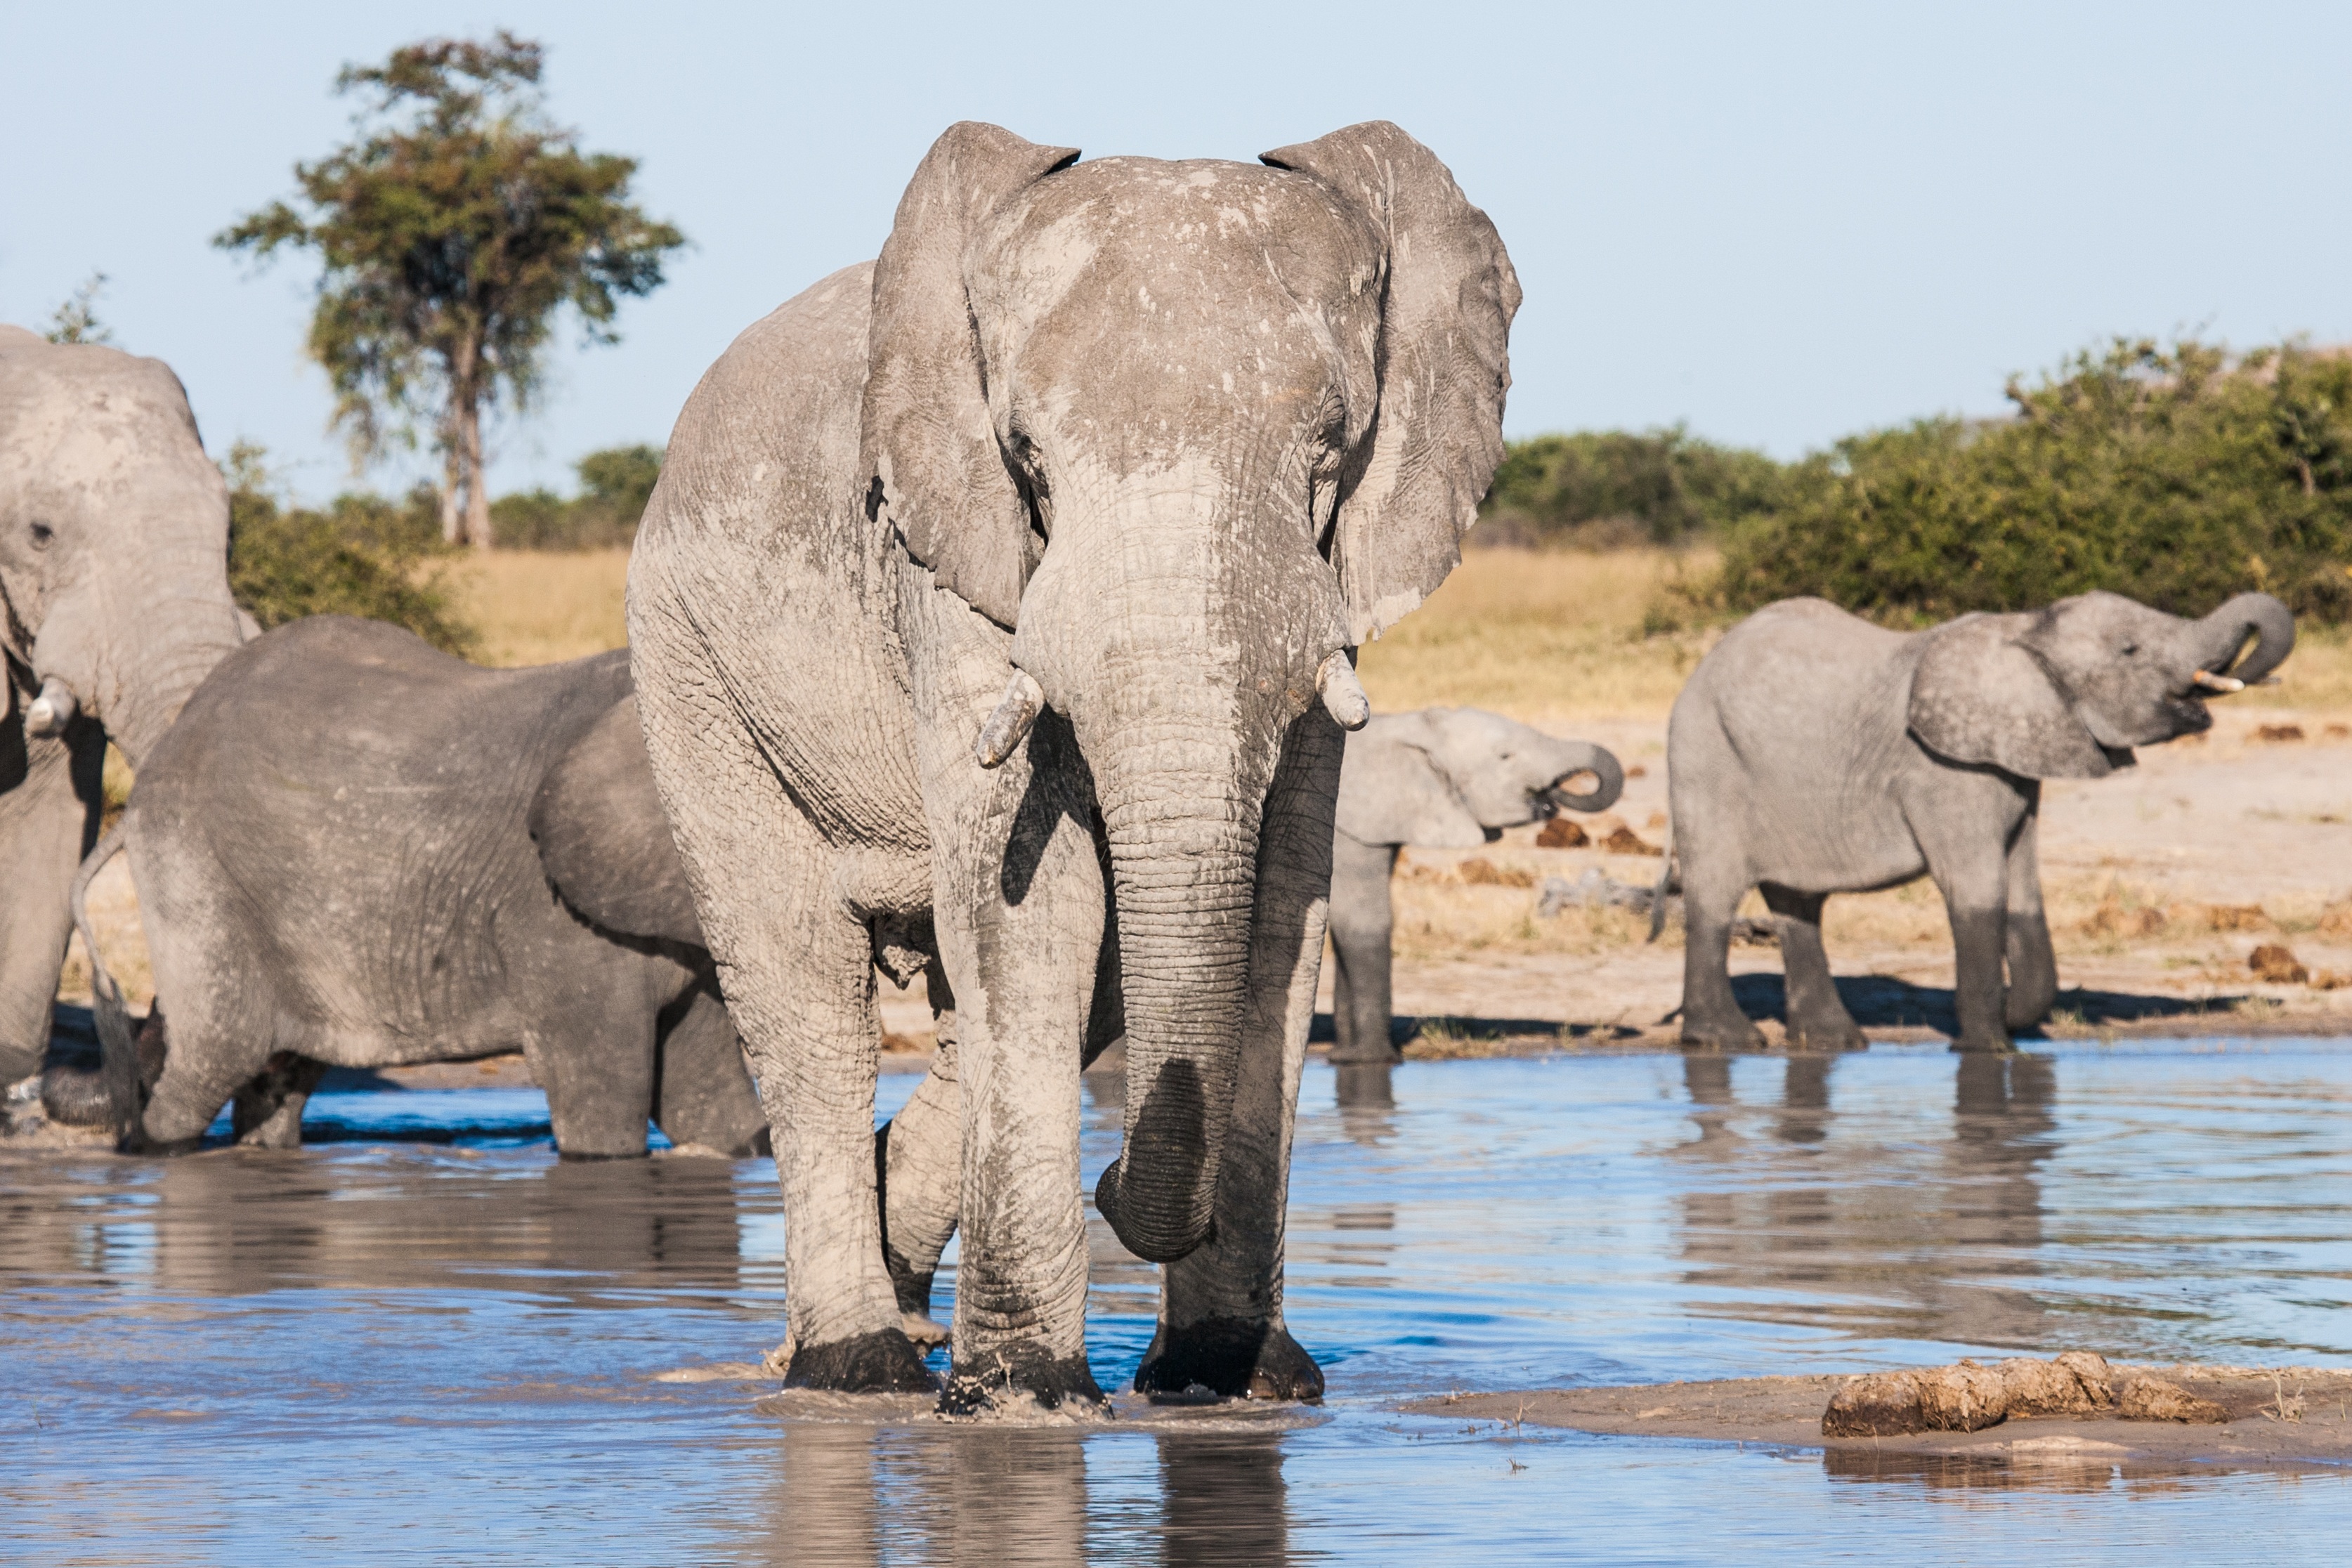
adventure, wildlife, wild, mammal, fauna, savanna, elephant, drinking, botswana, safari, waterhole, indian elephant, african elephant, matriarch, elephants and mammoths, chobe game reserve, savute